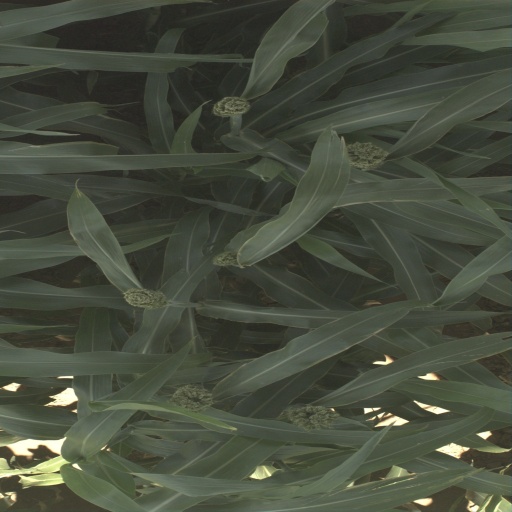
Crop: sorghum